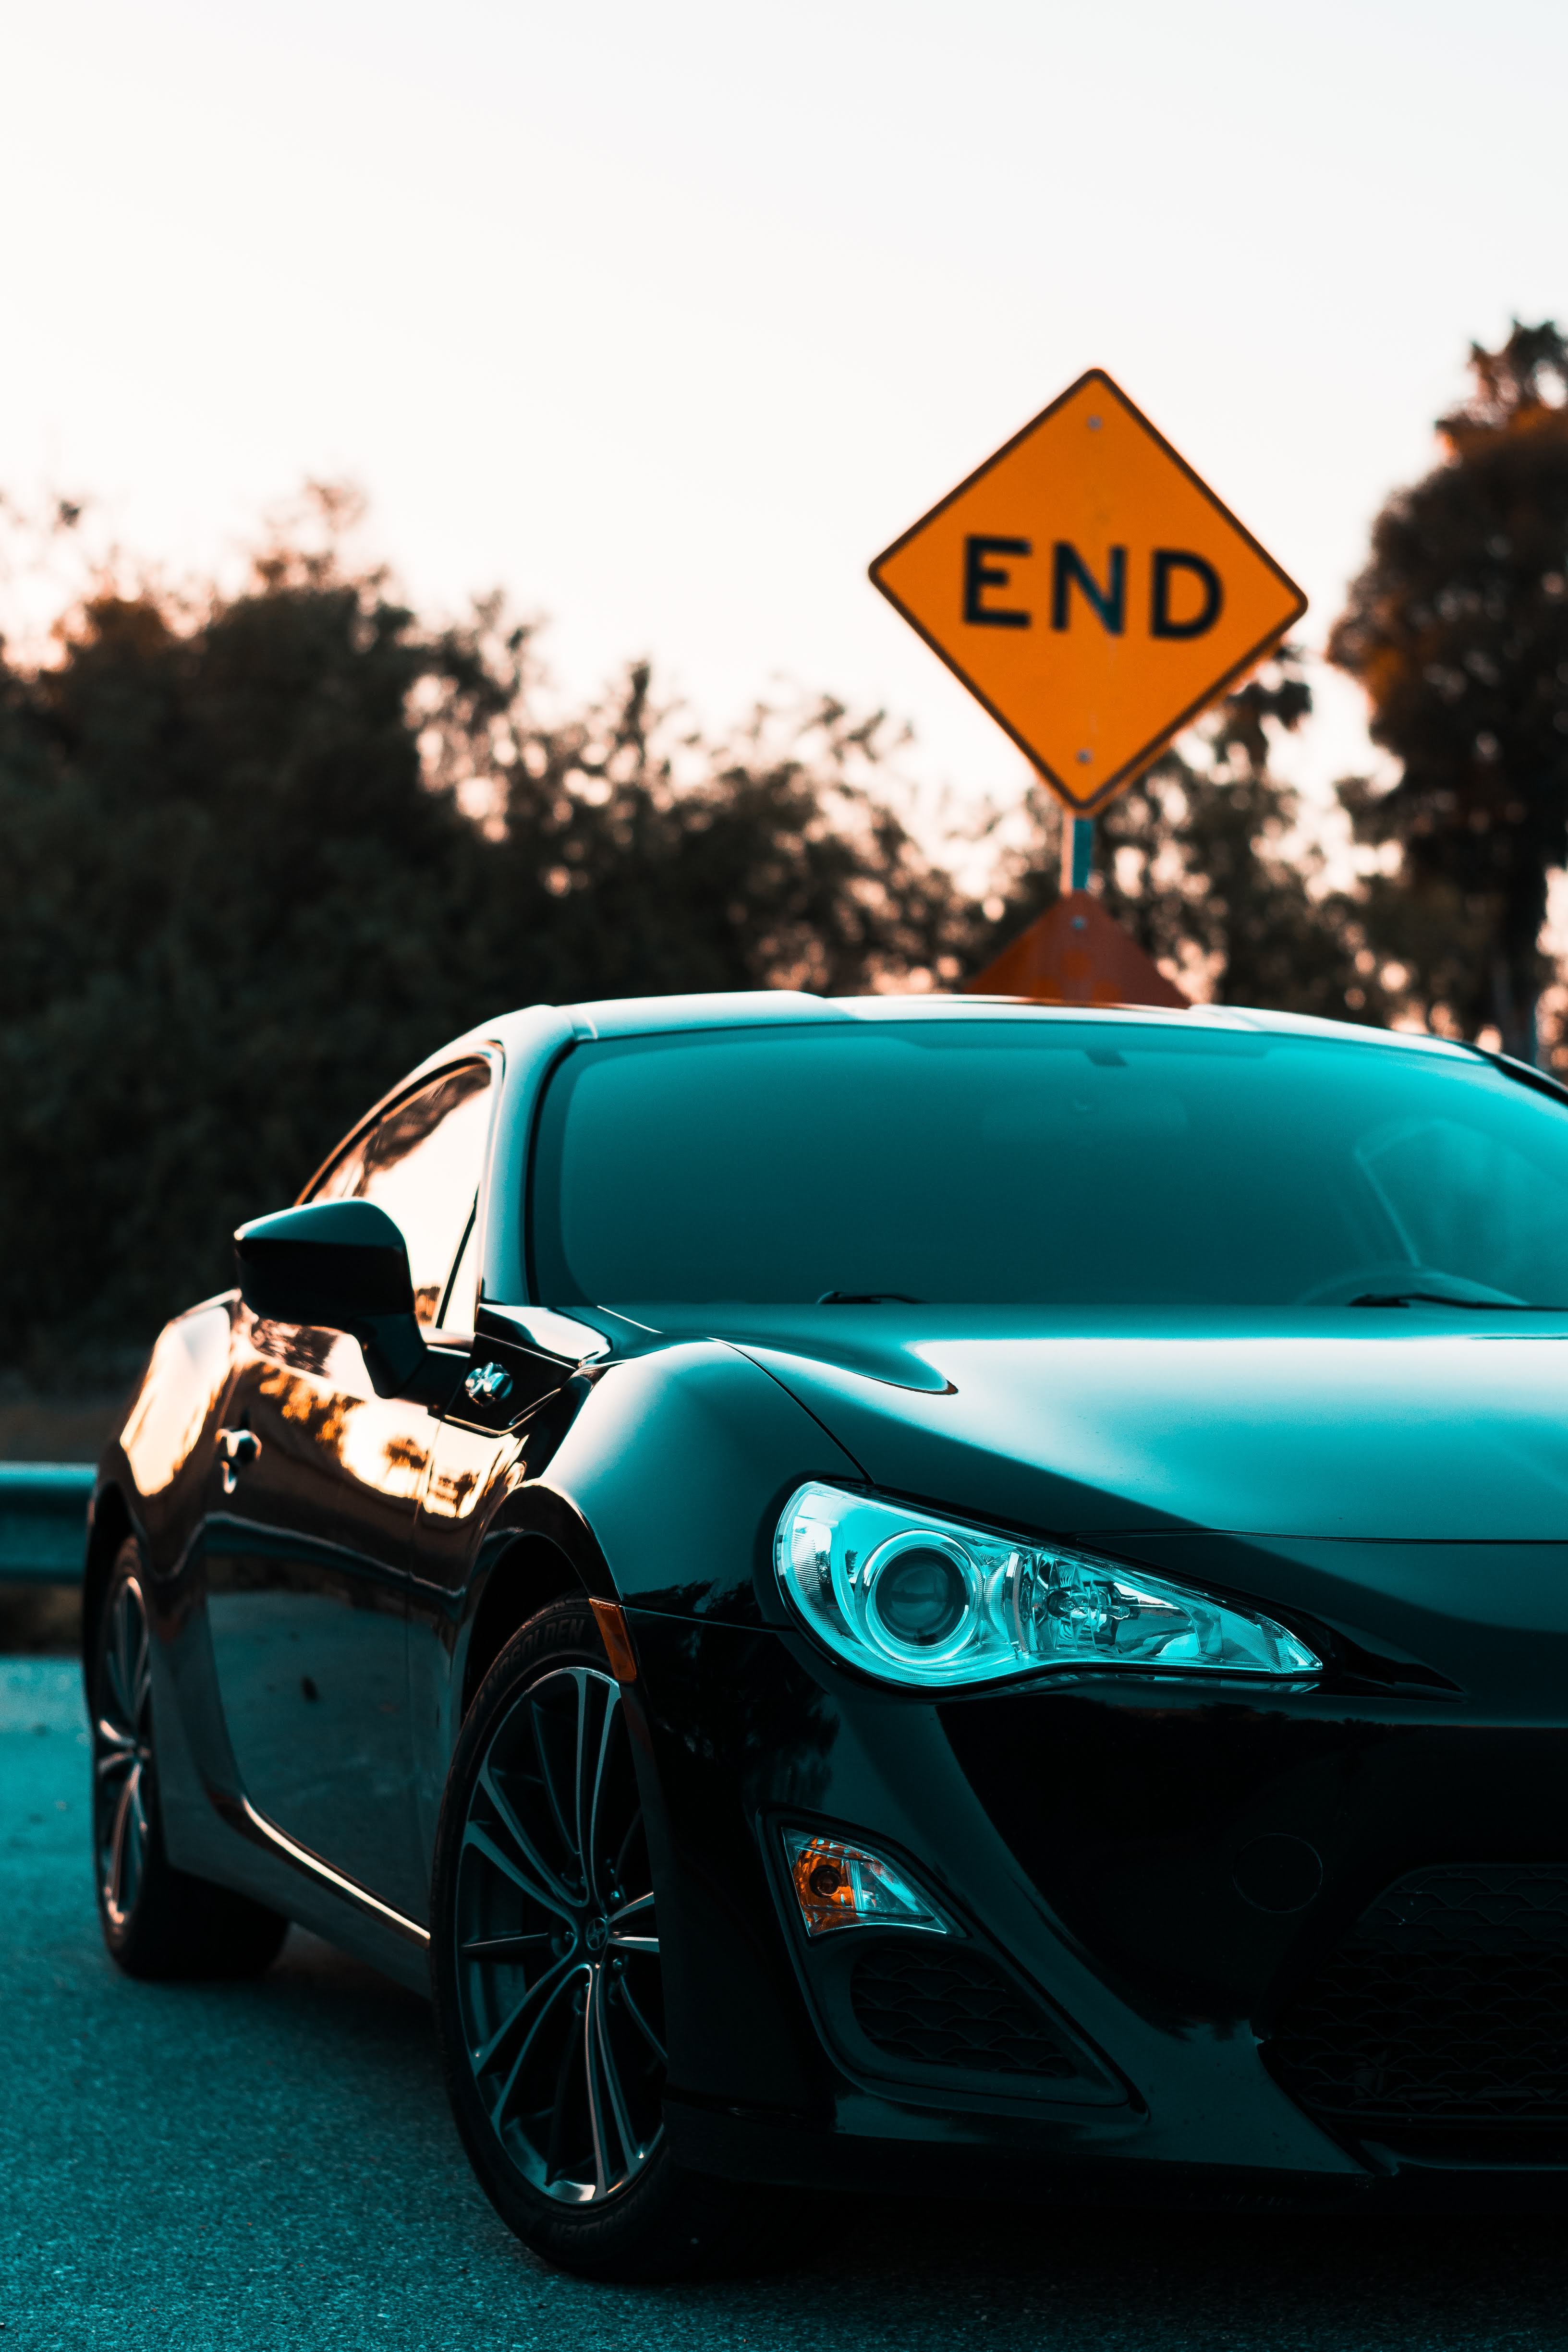
land vehicle, vehicle, car, automotive design, performance car, sports car, supercar, automotive lighting, headlamp, wheel, coupe, photography, rolling, rim, Automotive fog light, city car